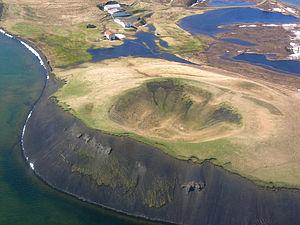
Vue aérienne du pseudo-cratère à Mývatn, Islande.
Un pseudo-cratère est une formation ressemblant fortement à un cratère volcanique mais dépourvue de cheminée volcanique. Les pseudo-cratères sont créés par des explosions de vapeur qui ont lieu lors du contact entre une coulée de lave et l'eau d'un lac.